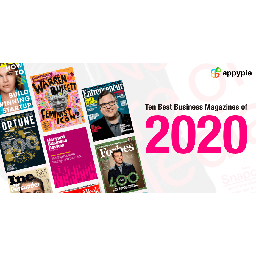
Label: paper